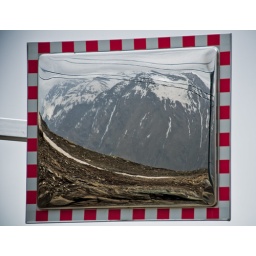
Reflection of a mountain in a mirror on the Gornergrat railway line in Switzerland.